Equatorial Convention Centre

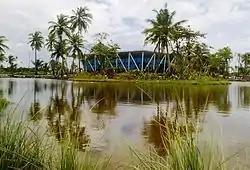
Equatorial Convention Center

Equatorial Convention Centre (ECC) was a convention centre located in Hithadhoo, Addu City of Maldives. It was specially built for the seventeenth SAARC summit which was held in November 2011 in Addu City and nearby Fuvahmulah island. ECC was formally opened by the President of the Maldives Mohamed Nasheed on November 10, 2011.